Mary Nolan

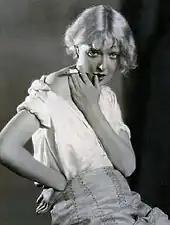
Nolan in 1930

In July 1935, Nolan made news again when she filed a lawsuit against her former lover, MGM studio executive and producer Eddie Mannix. In her suit, Nolan claimed that the two had lived together at the Ambassador Hotel from 1927 to 1931 (Mannix was married at the time) and that Mannix frequently beat her and used his considerable influence to ruin her career. Nolan also claimed that one such physical attack by Mannix required hospitalization where she underwent 20 surgeries. She asked for $500,000 in damages. Eddie Mannix and Howard Strickling, the head of publicity at MGM, publicly denied Nolan's claims, stating that the suit was a publicity stunt to bolster Nolan's flagging career. Nolan's friends supported her claims, however, stating that while the two were together, Nolan underwent three abortions, paid for by Mannix, and that she appeared on set with black eyes and bruises due to Mannix's physical abuse. According to Mannix's biographer E.J. Fleming, Mannix was incensed by the negative publicity the suit brought him and set out to discredit Nolan and ruin her reputation. Strickling and MGM's publicity department leaked negative stories about Nolan's sexual activities and abortions to the press. Fleming said that Nolan later dropped the suit and left Los Angeles after Mannix sent a private detective to Nolan's home who told her that if she didn't drop the suit, she would be arrested for possessing morphine (the drug she was prescribed during her hospital stays to which she eventually became addicted).